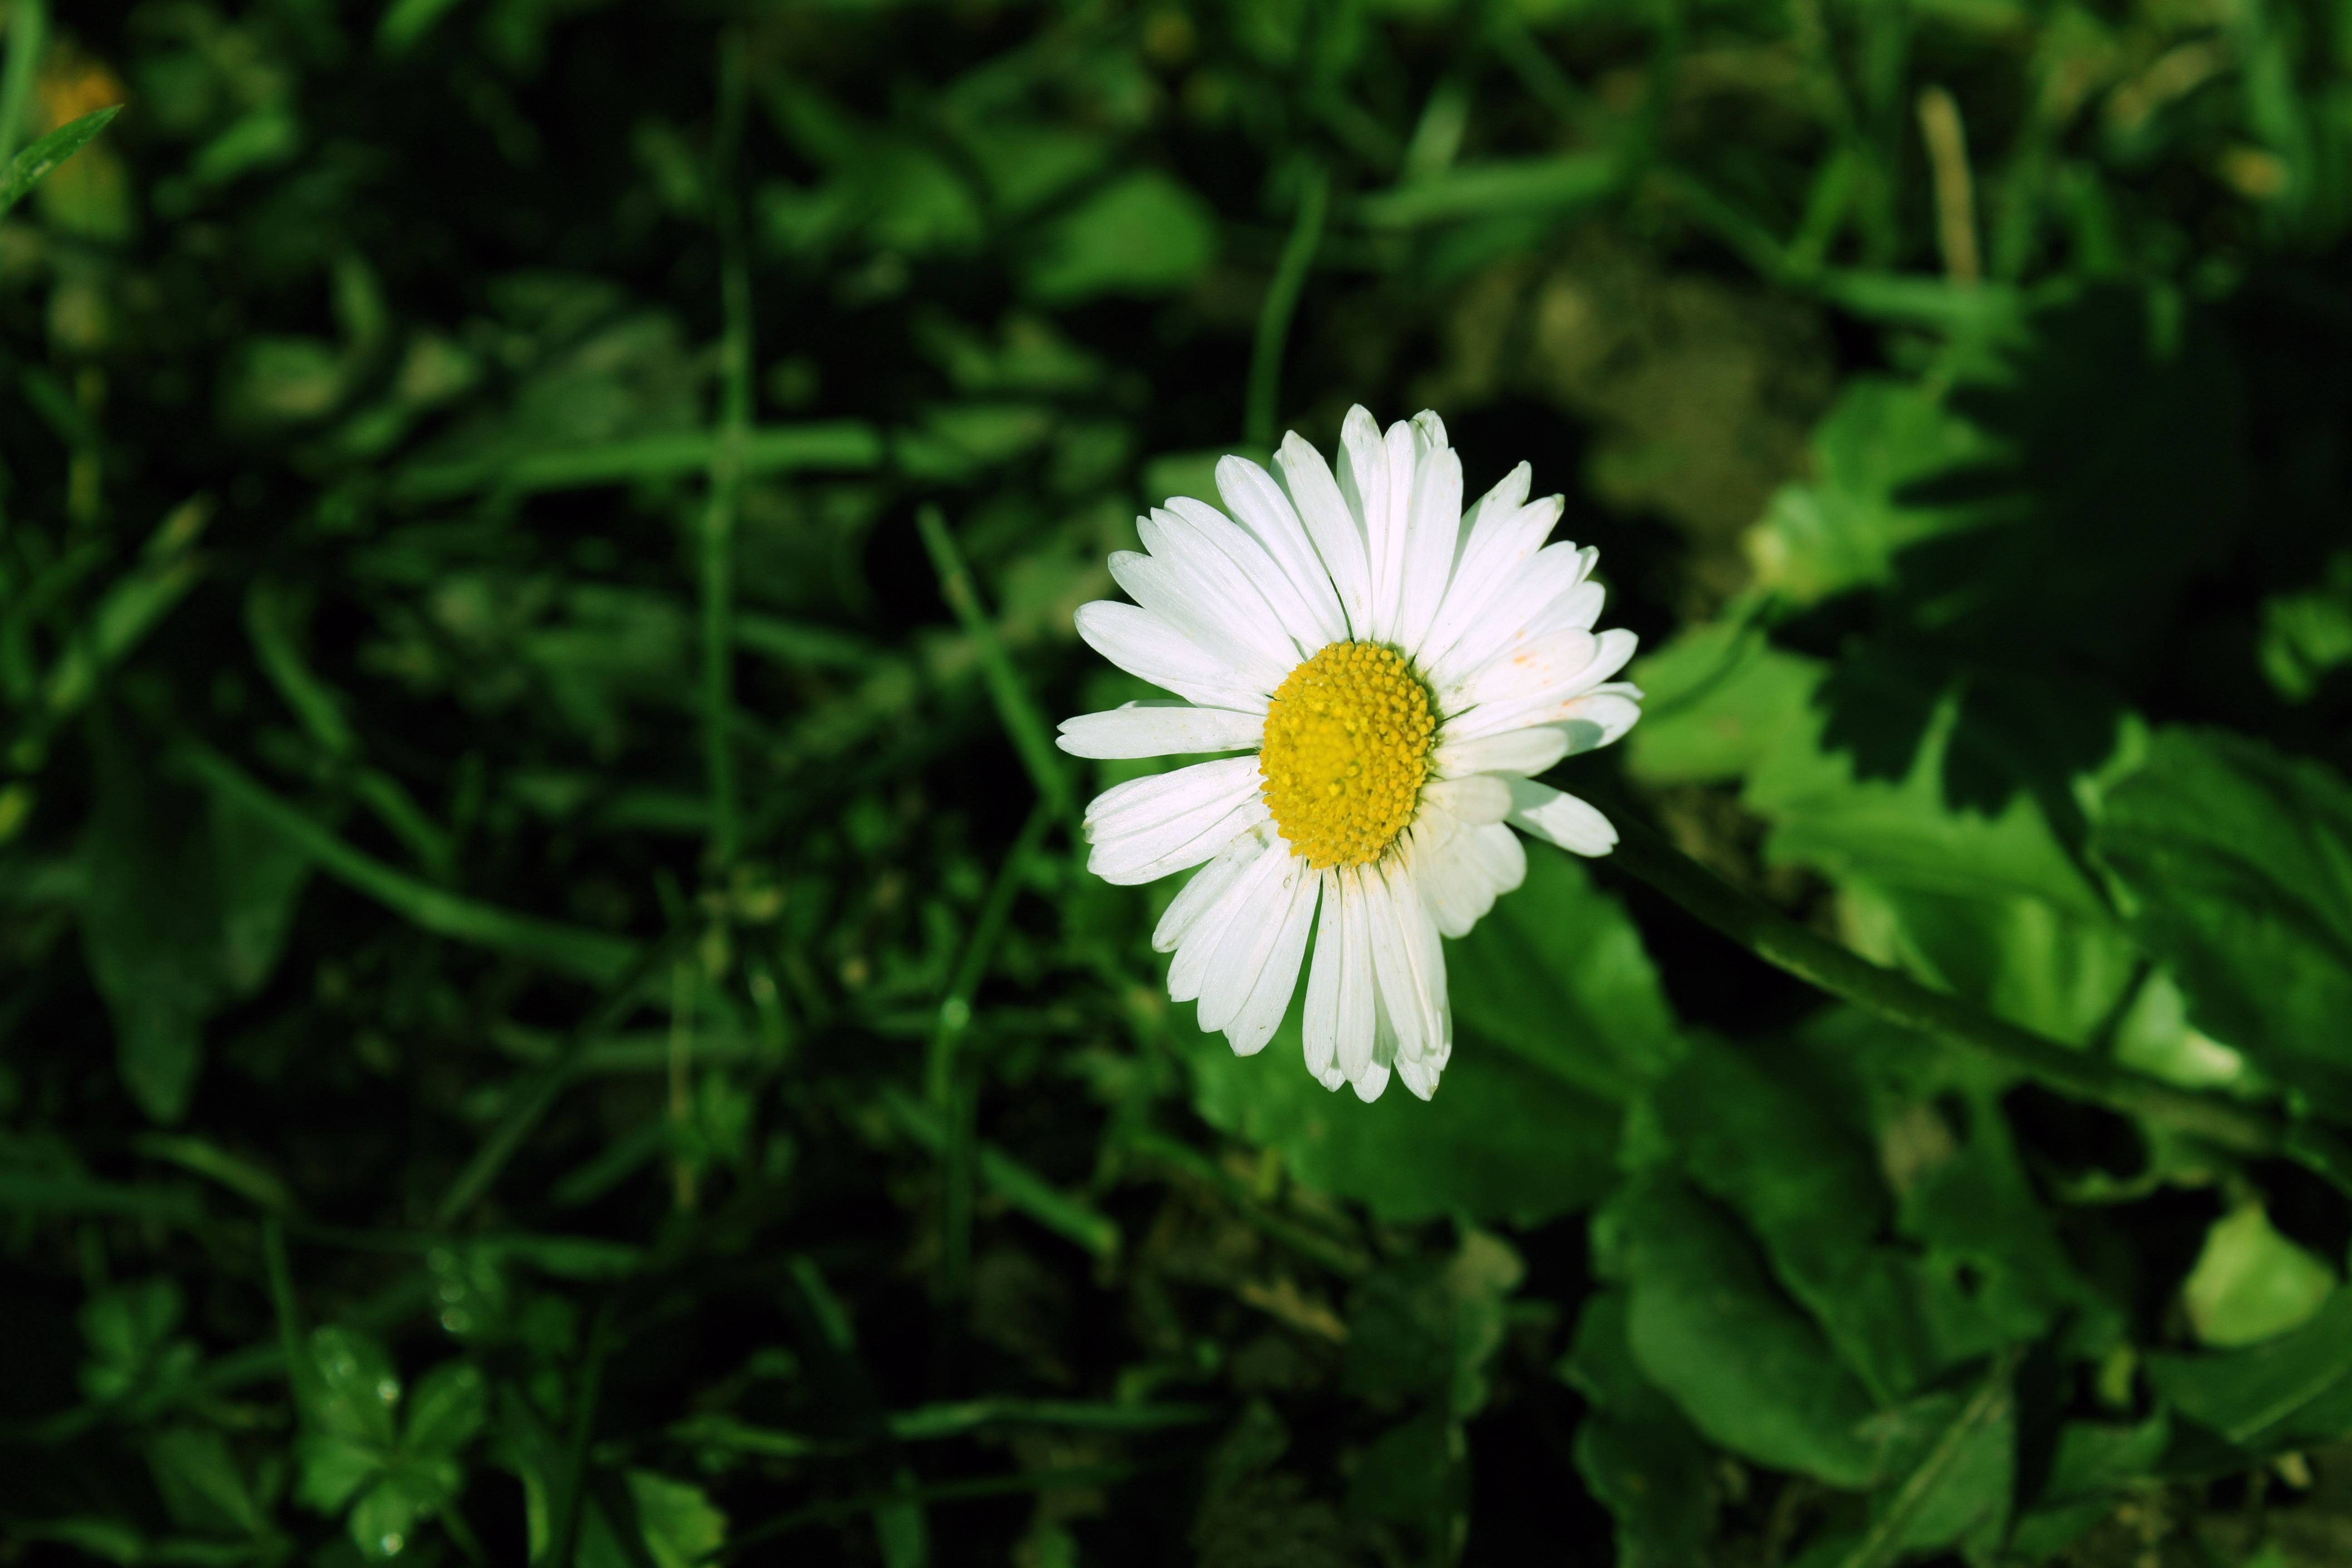
nature, grass, plant, field, meadow, flower, petal, daisy, spring, green, botany, flora, wildflower, macro photography, flowering plant, daisy family, oxeye daisy, plant stem, land plant